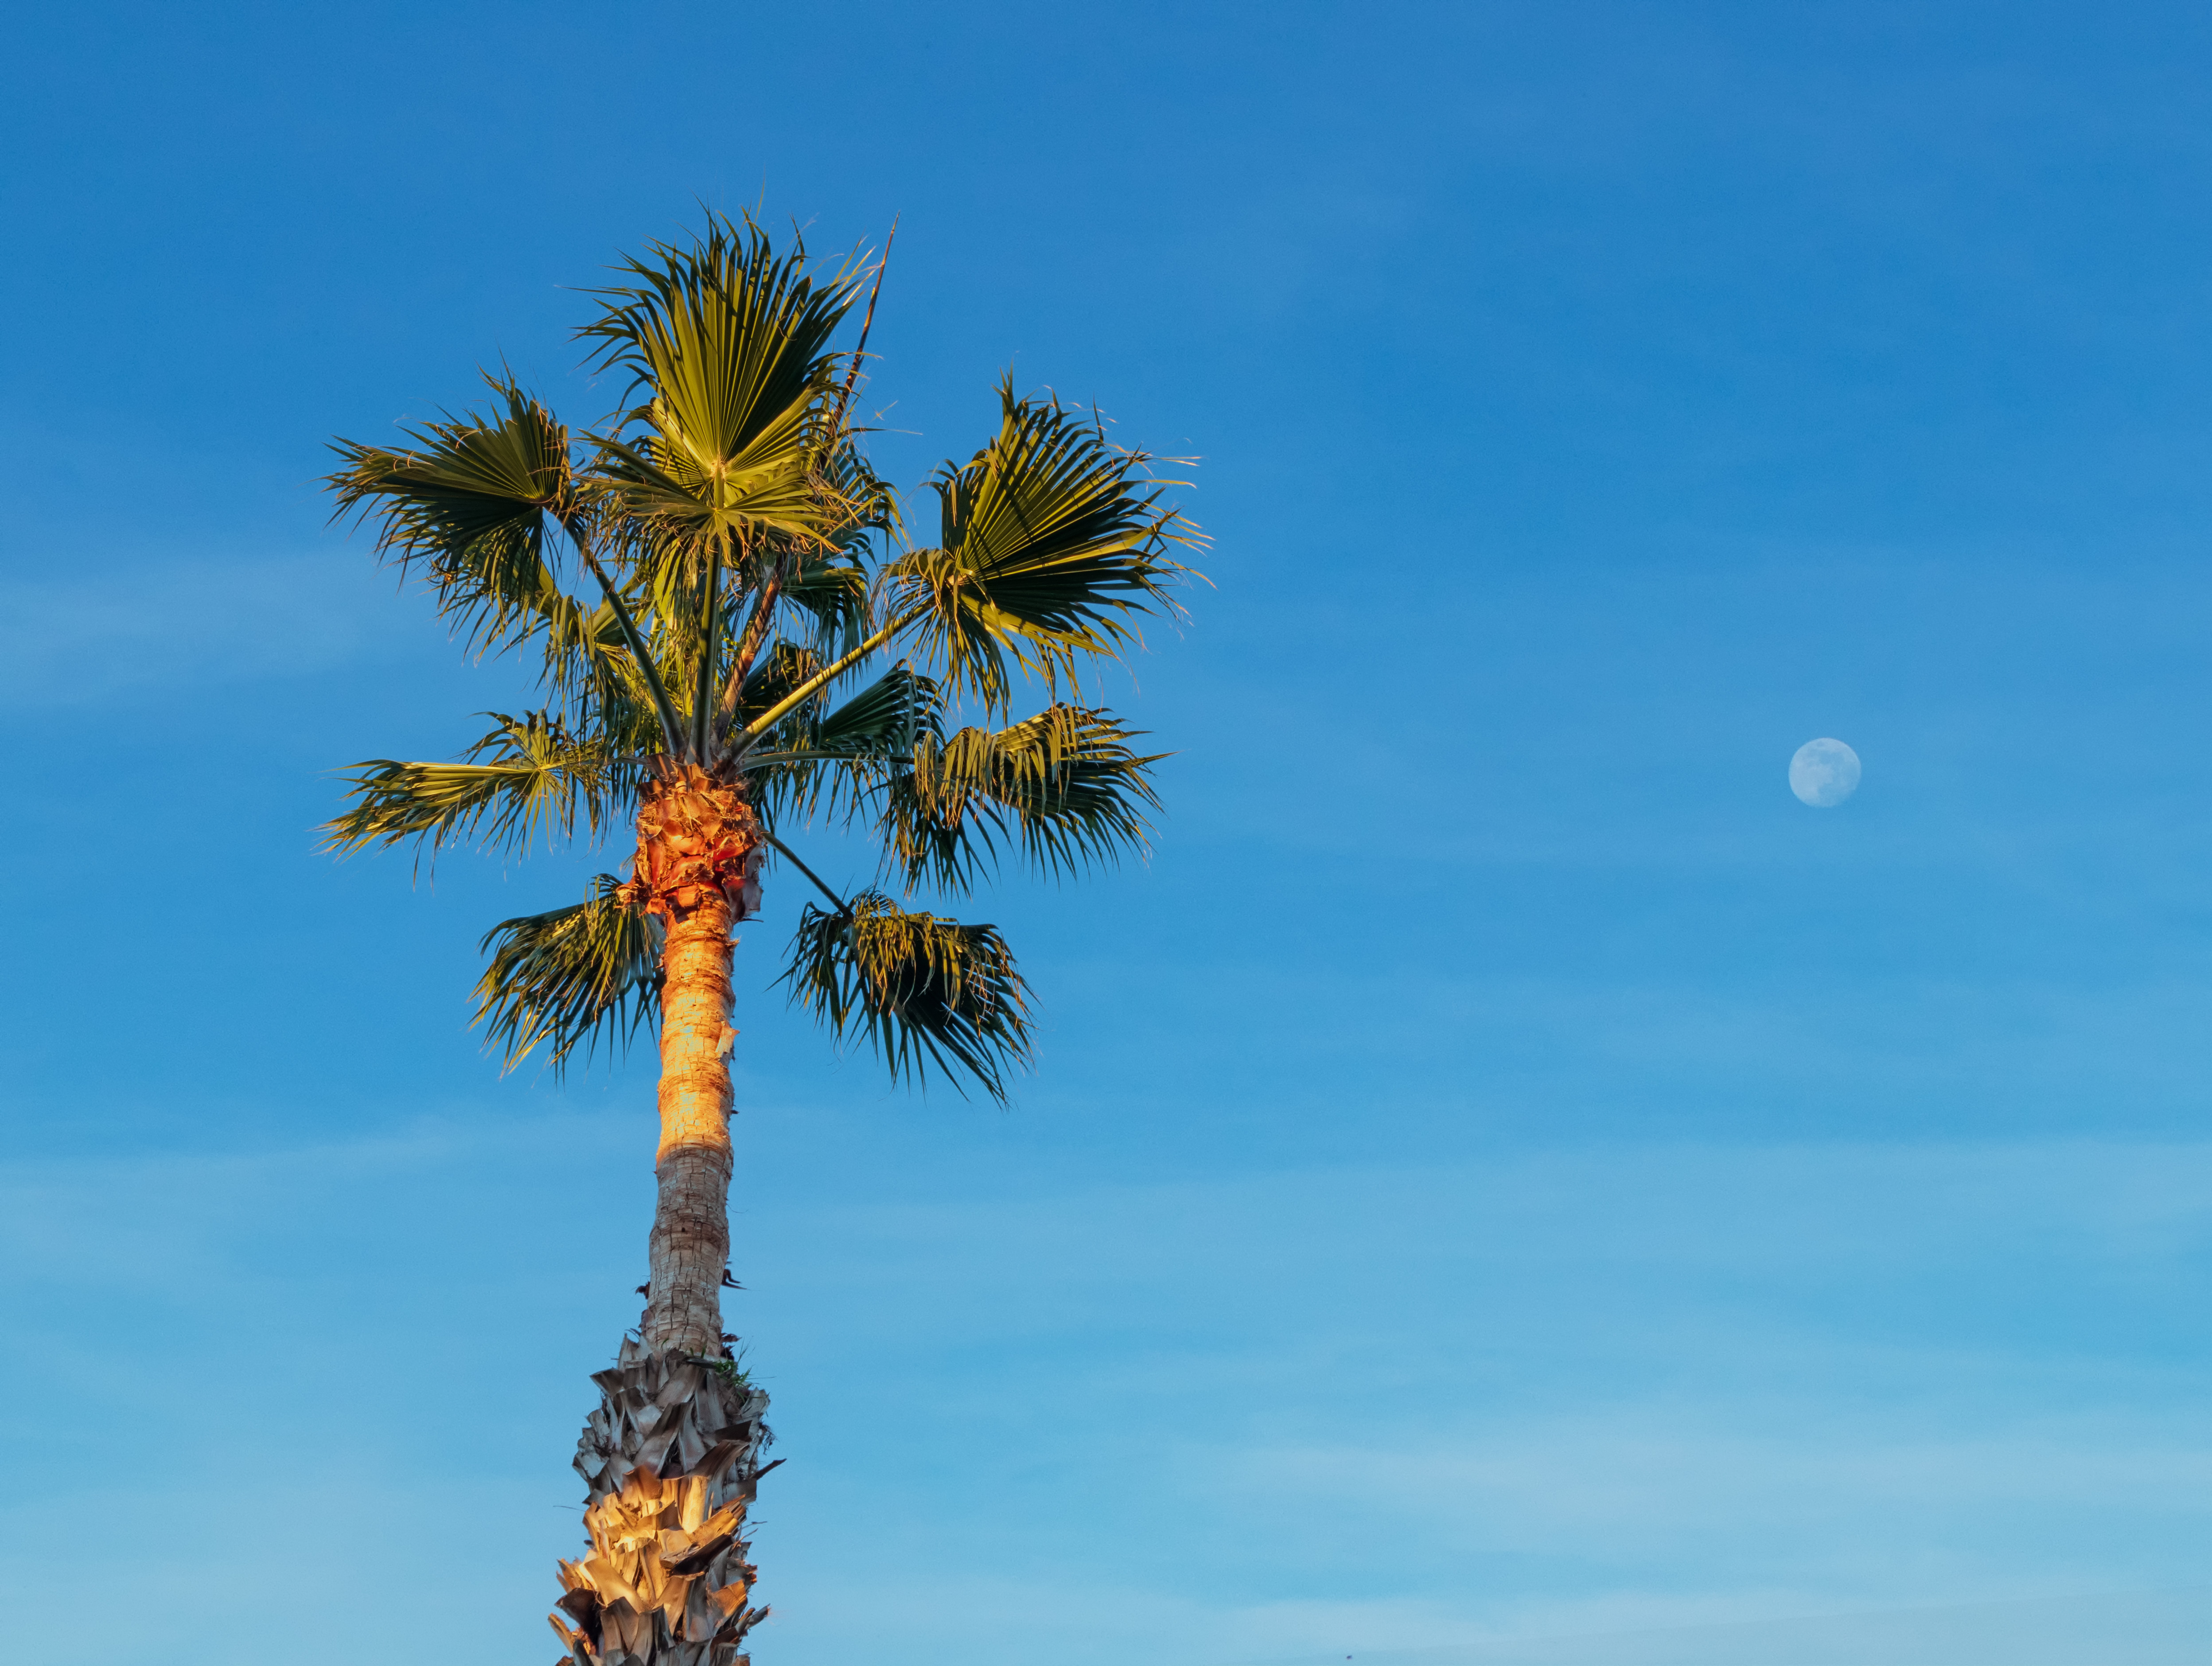
palm tree, moon, sky, terrestrial plant, arecales, tree, trunk, flowering plant, natural landscape, plant, landscape, twig, electric blue, horizon, tropics, event, plant stem, ocean, Desert Palm, cloud, Sabal palmetto, borassus flabellifer